André Alerme

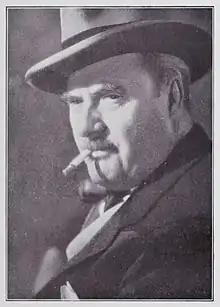
Alerme while appearing in the play "The Train for Venice" (1937)

Alerme was born Marie André Alerme in Dieppe, Seine-Maritime, France and died at the age of 82 in Montrichard, Loir-et-Cher, France.